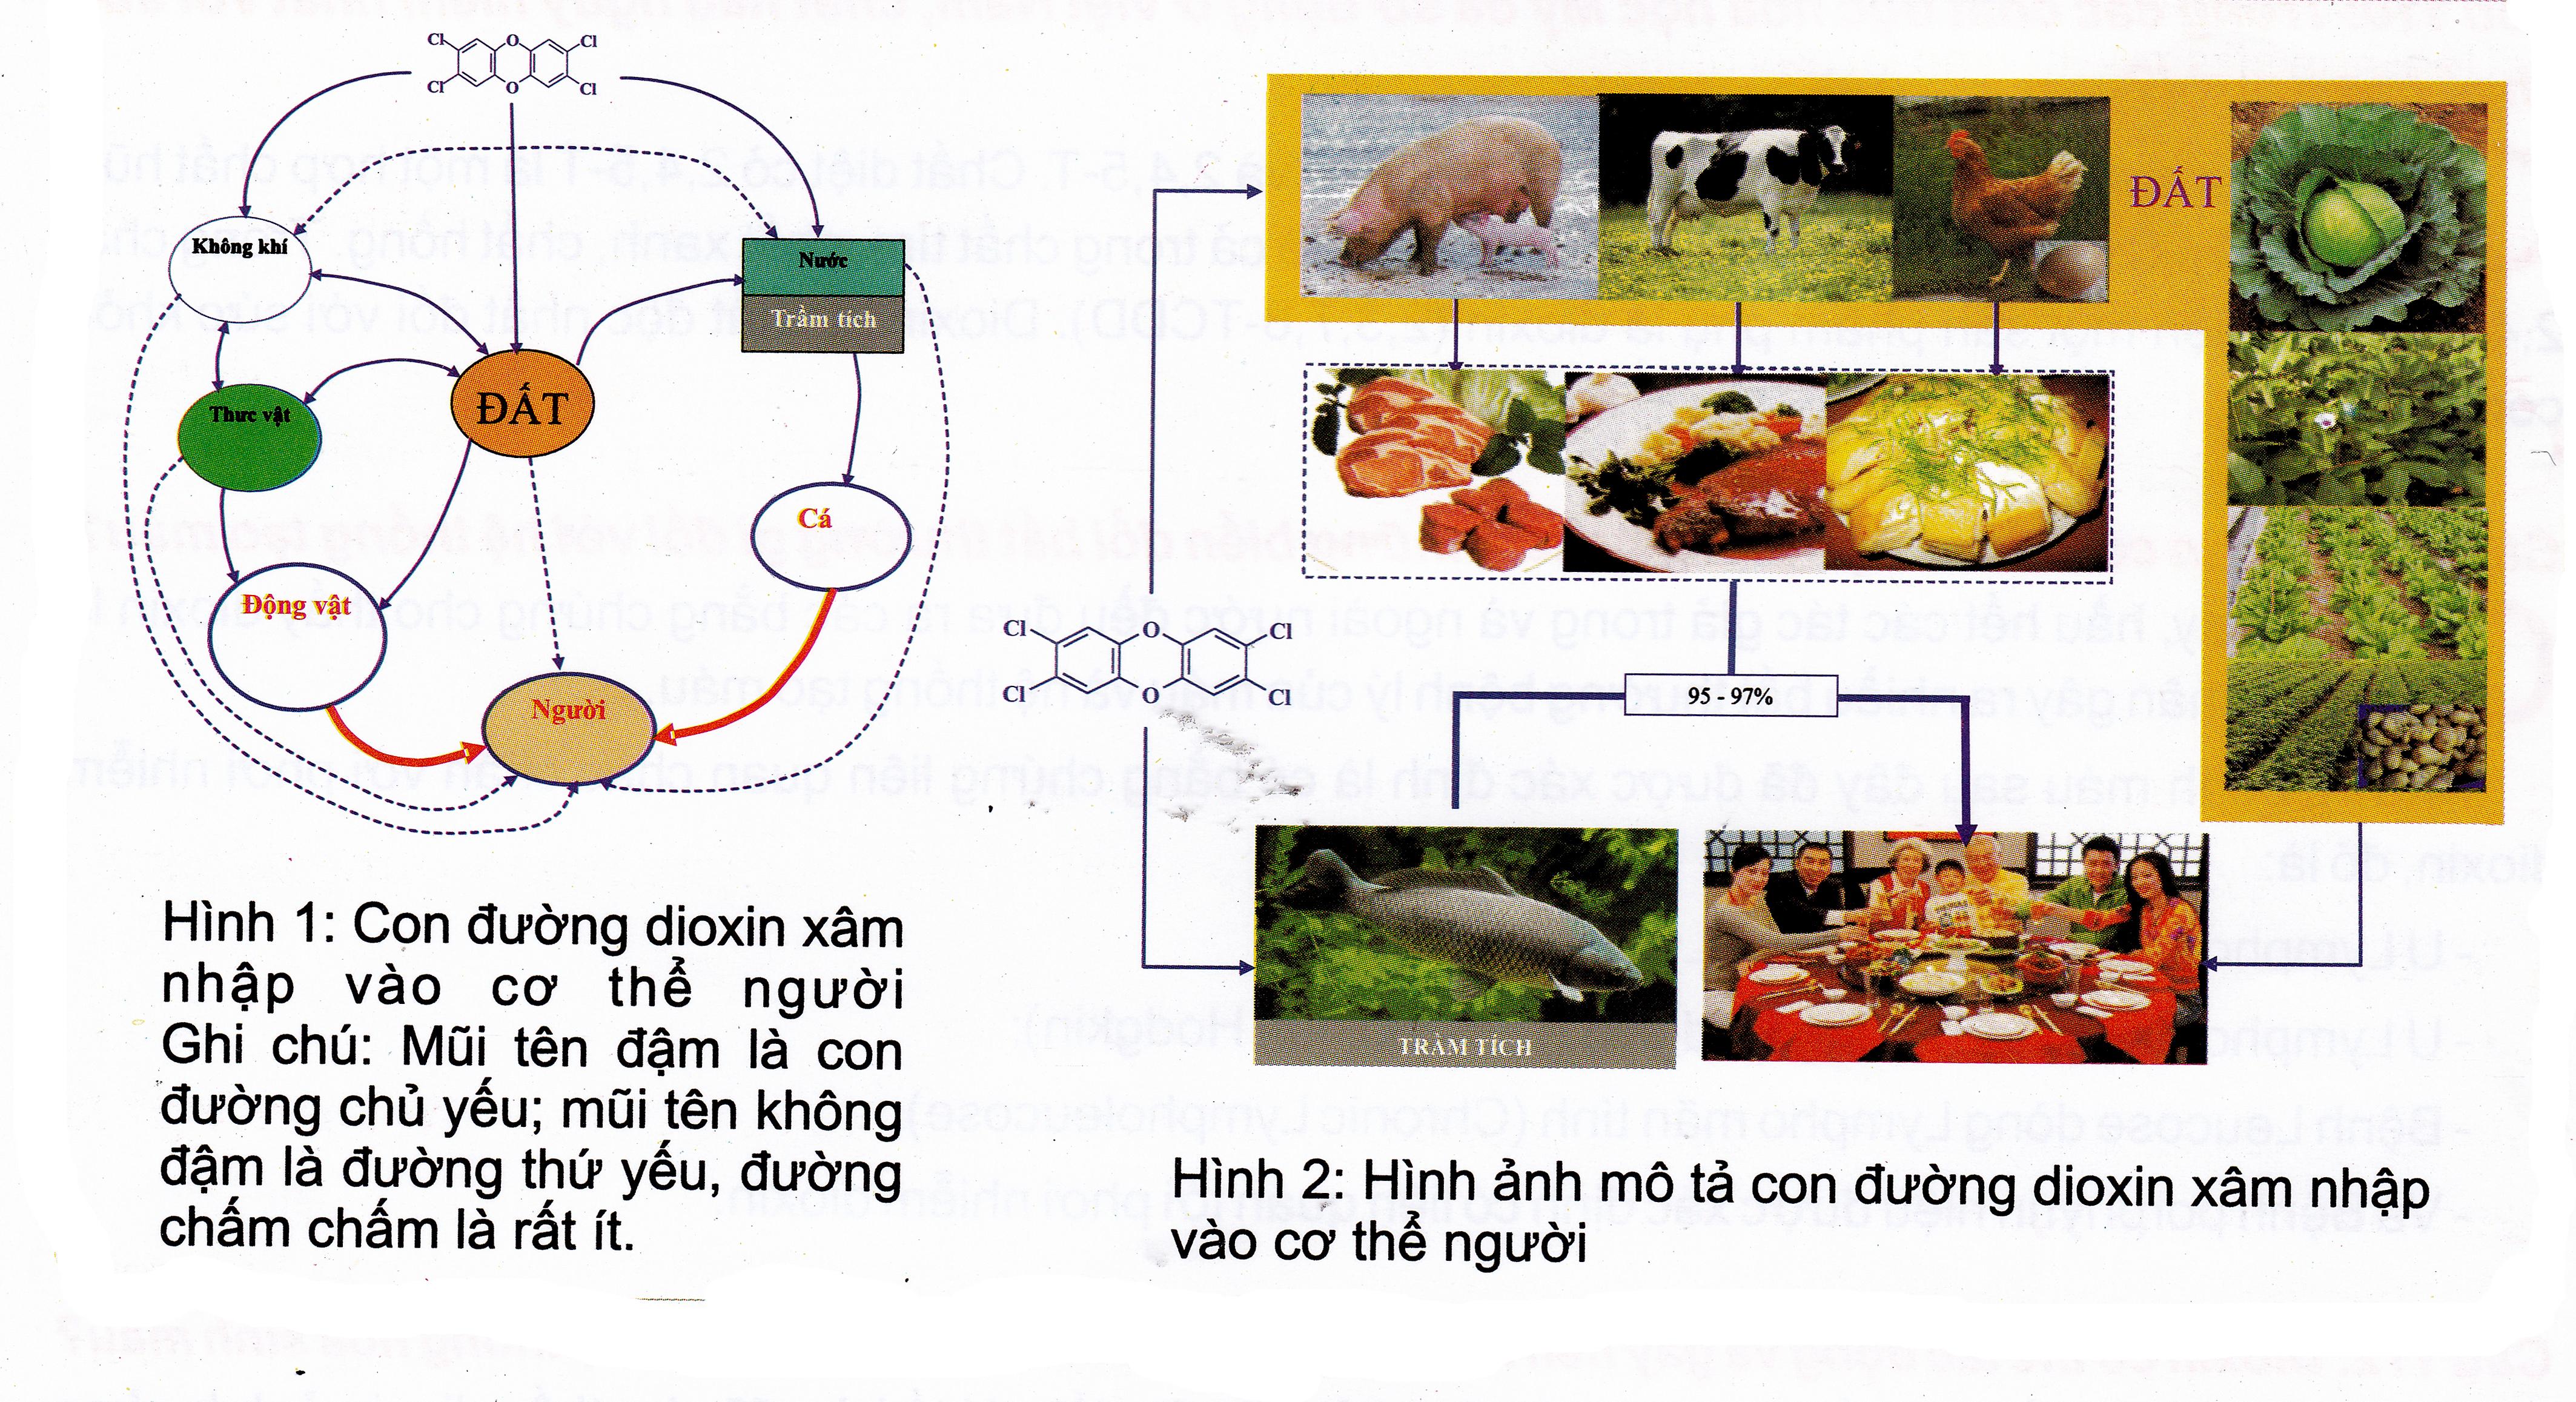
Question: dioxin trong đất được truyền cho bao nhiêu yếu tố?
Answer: dioxin trong đất được truyền cho năm yếu tốt